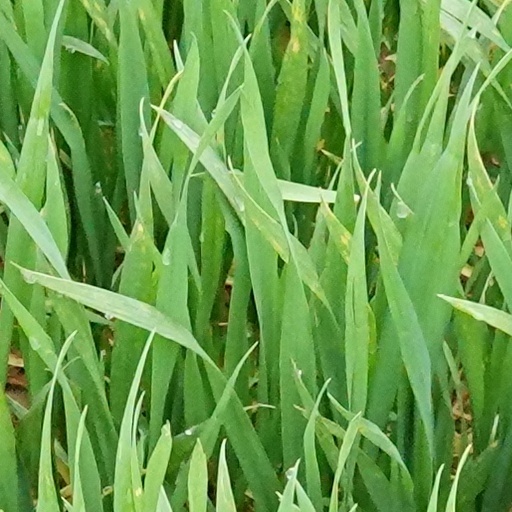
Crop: wheat